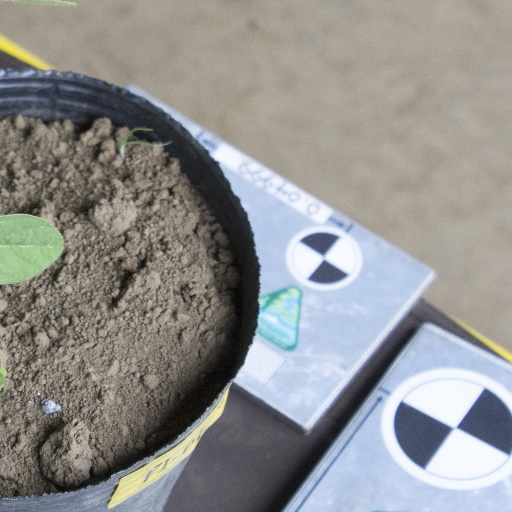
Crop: soybean